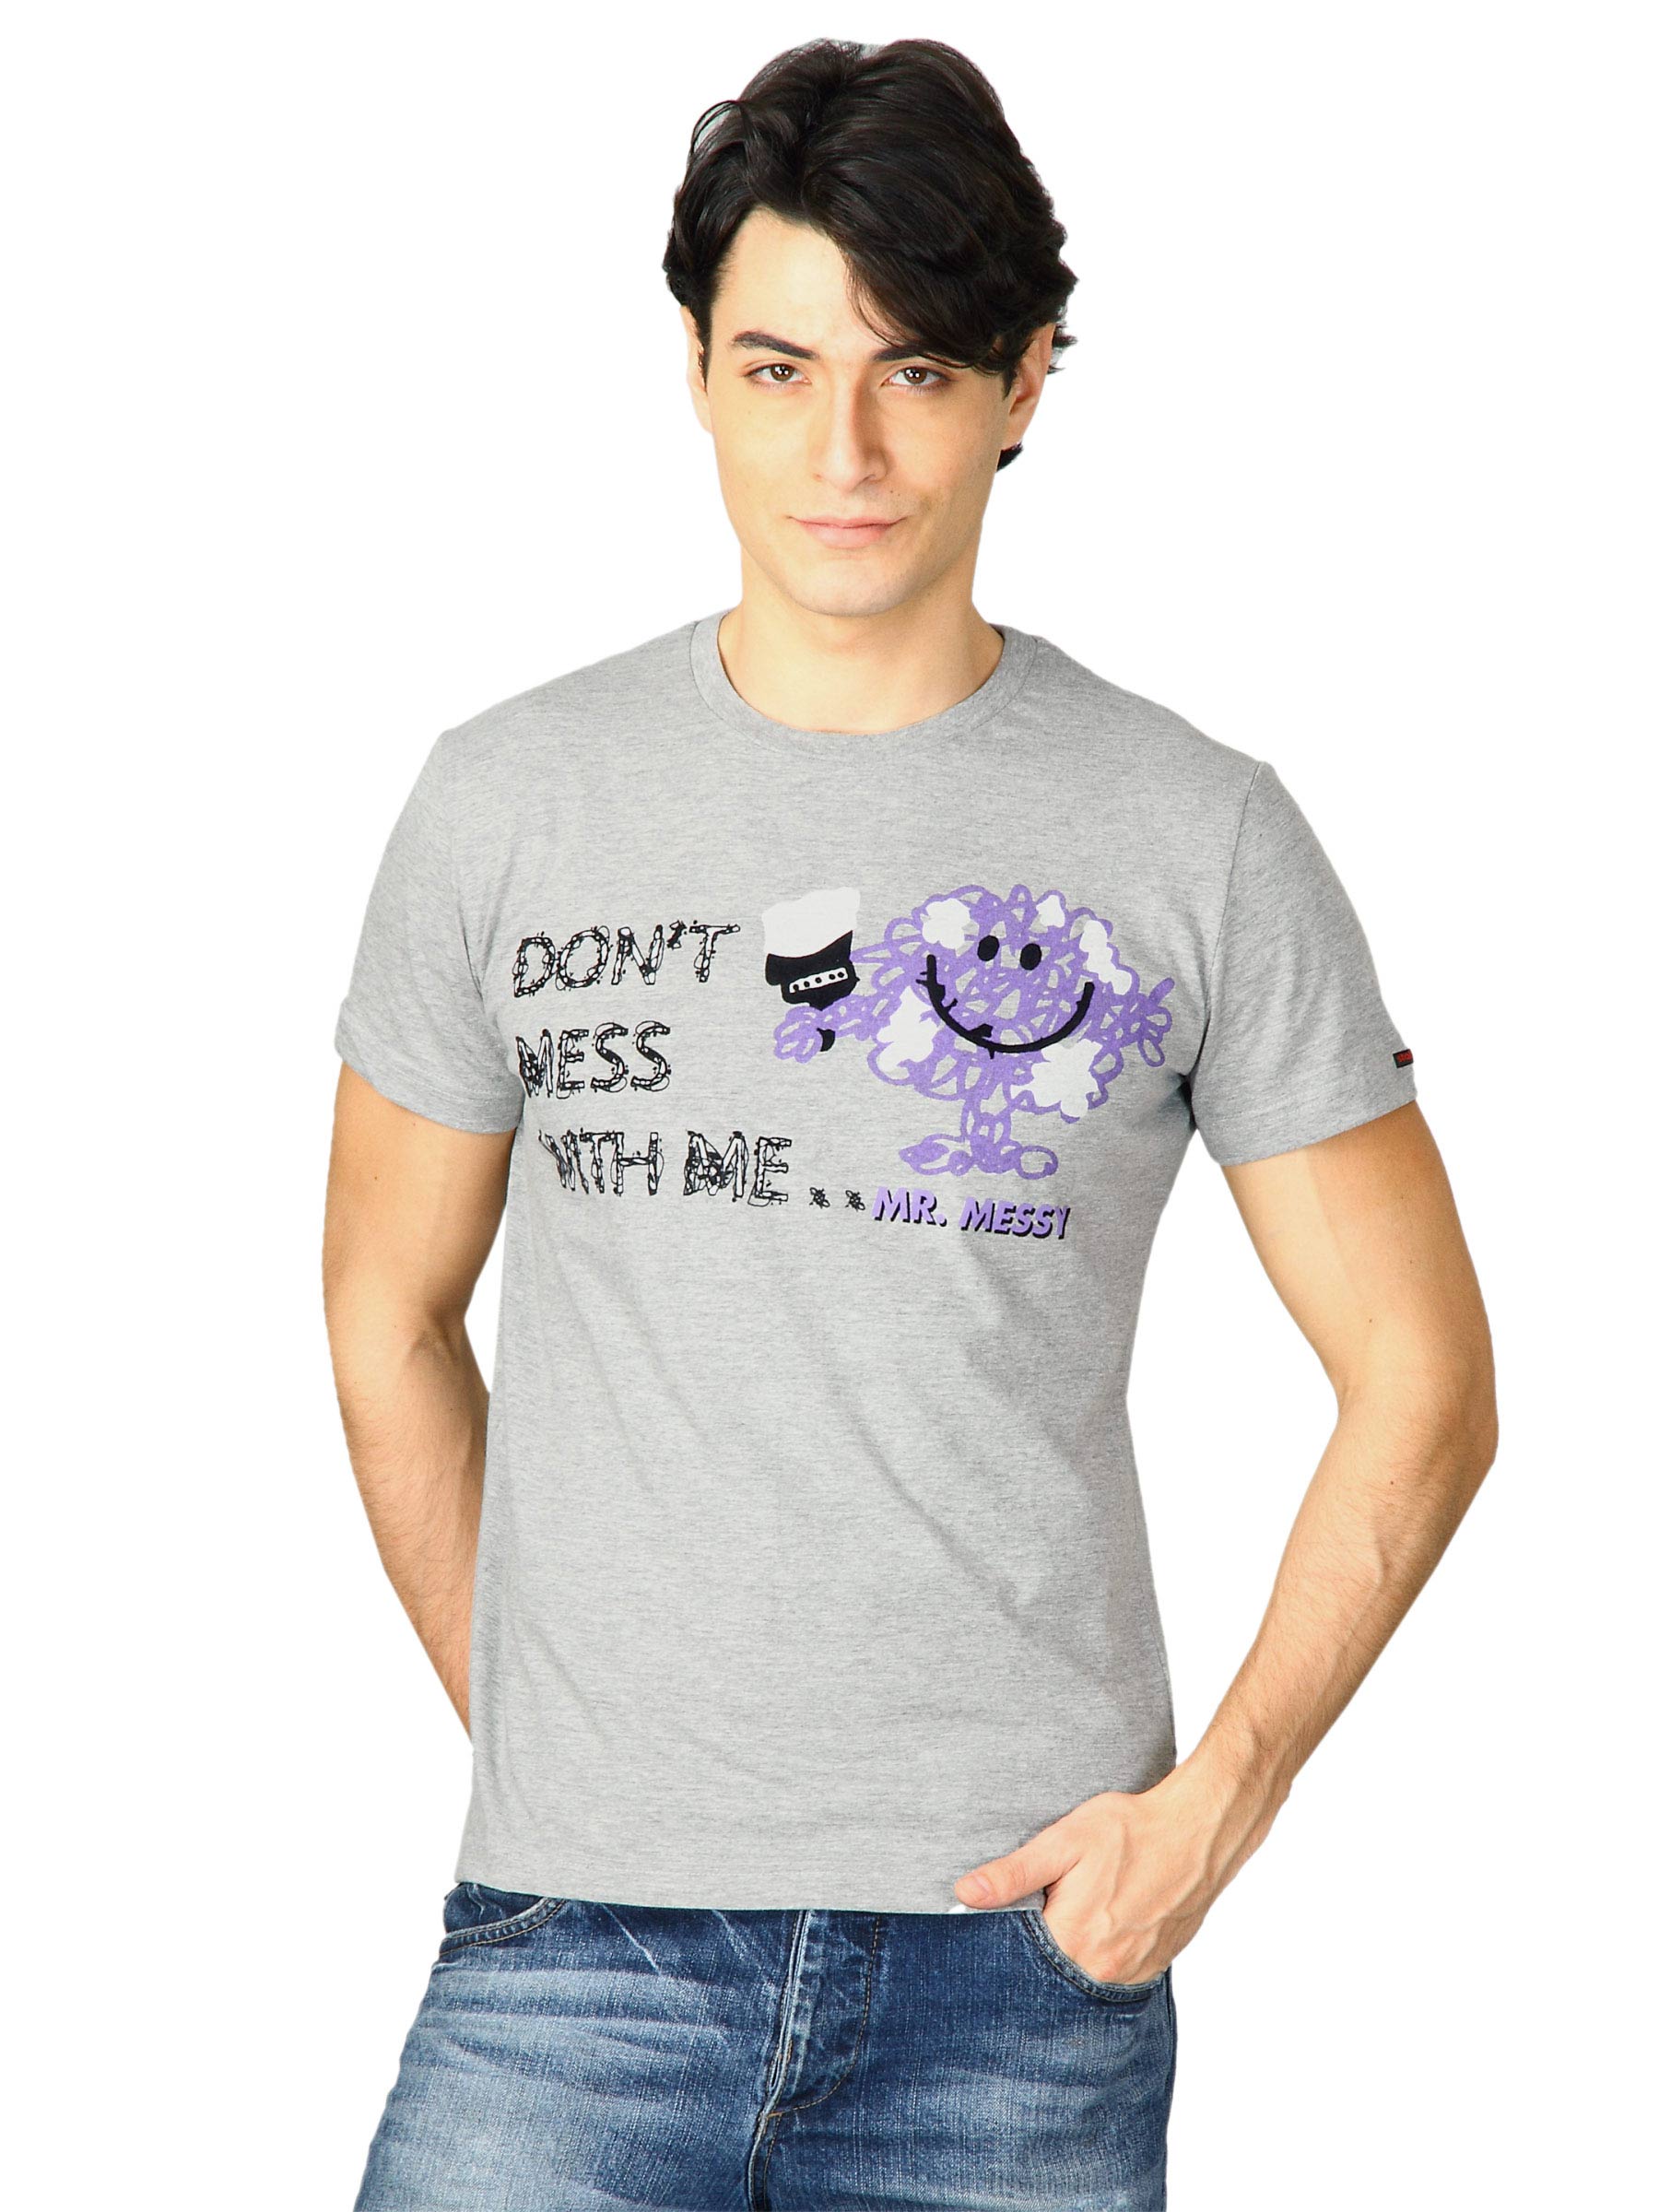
Mr.Men Men's Melange Grey T-shirt
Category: Apparel / Topwear / Tshirts
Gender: Men
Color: Grey
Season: Fall 2011
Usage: Casual